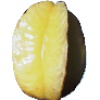
Label: Carambula 1